Primo Reggiani

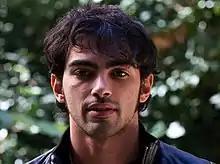
Reggiani in 2008

Primo Reggiani (born 5 November 1983) is an Italian actor. Born in Rome to Tuscan actor Aldo Reggiani and Apulian actress, Caterina Costantini, he appeared in more than thirty films since 1996.